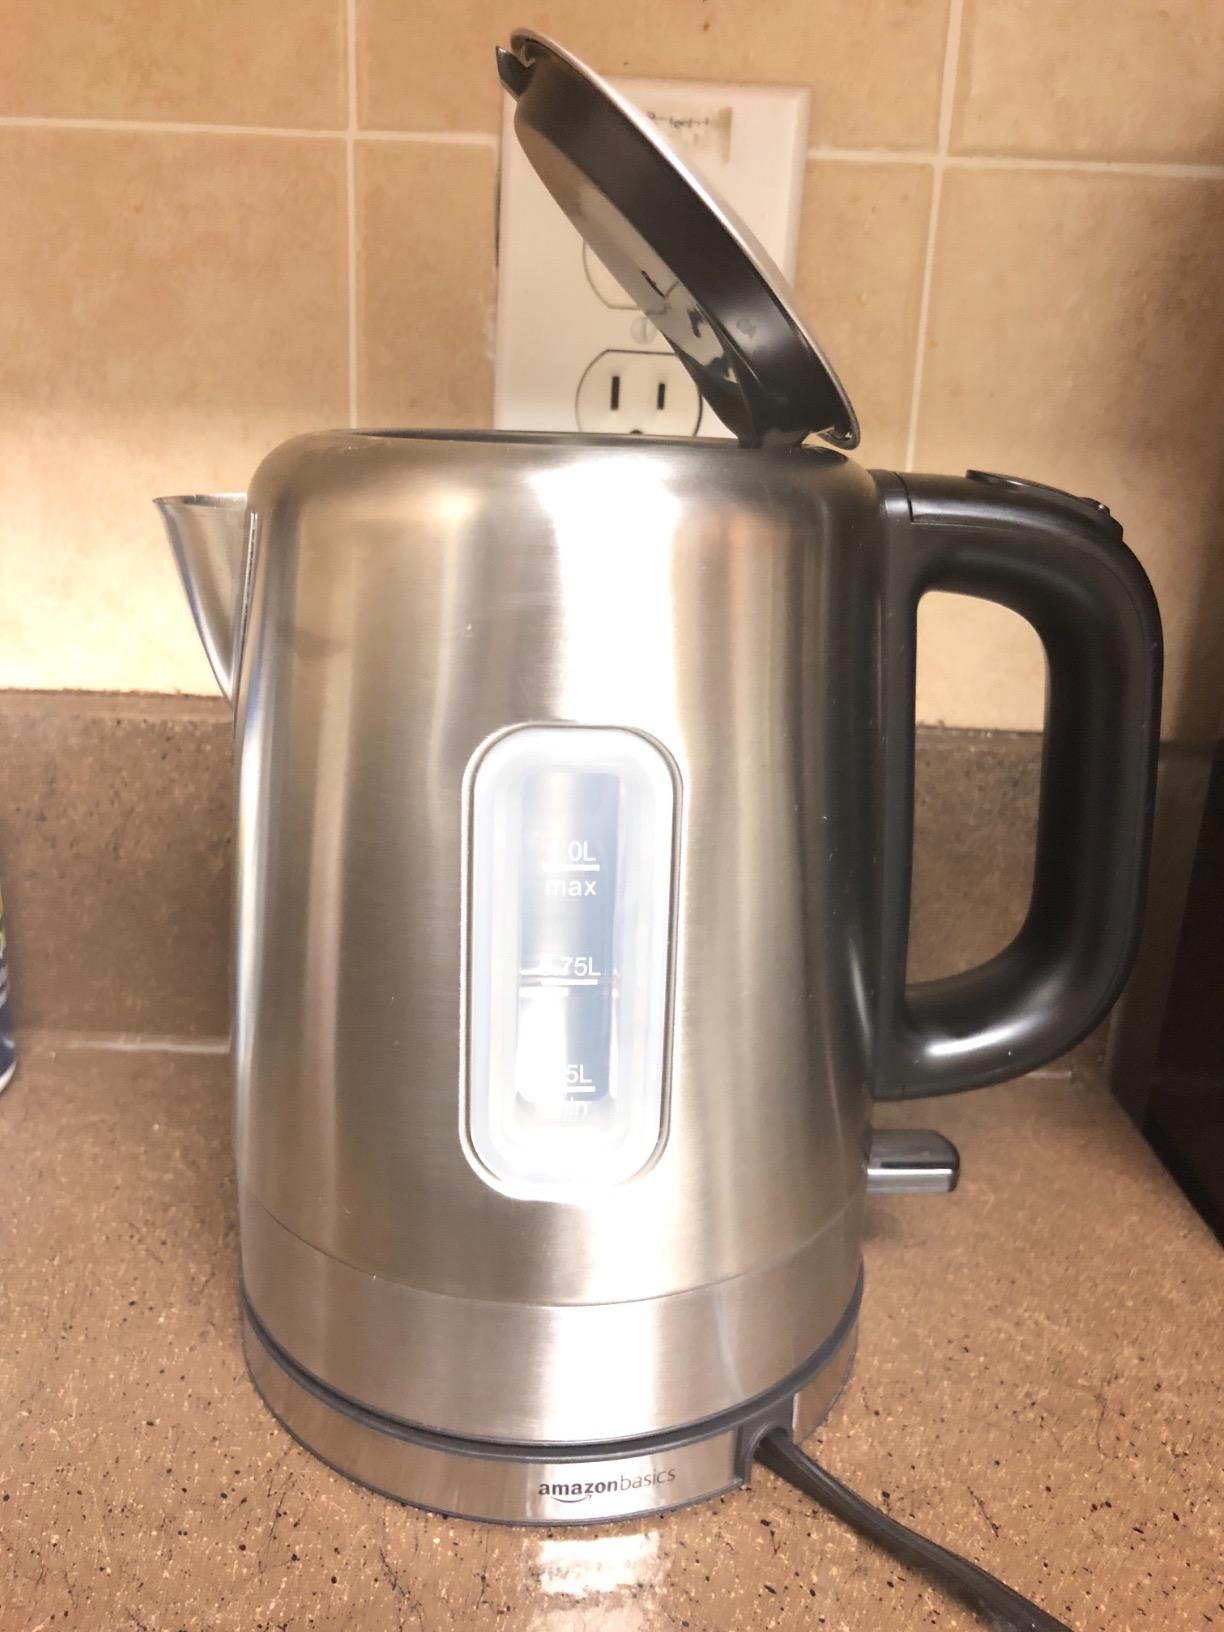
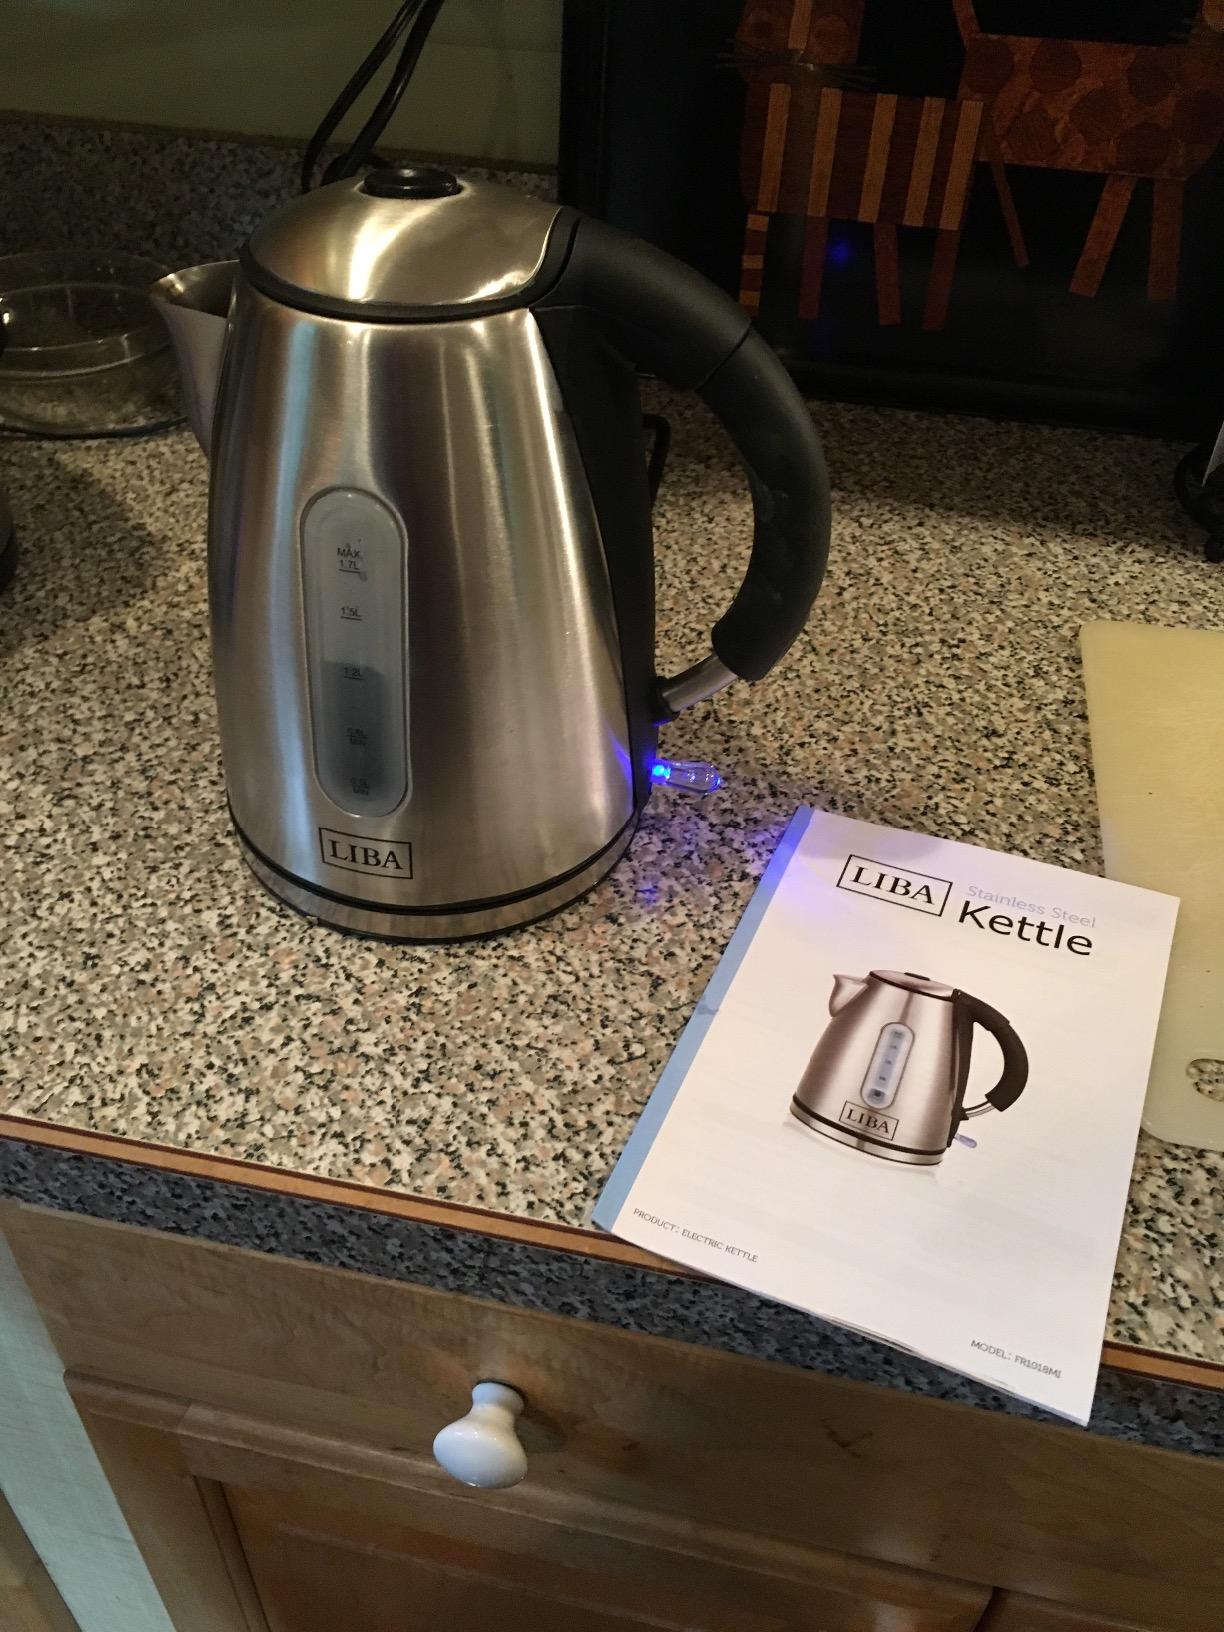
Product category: items_kettle
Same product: no